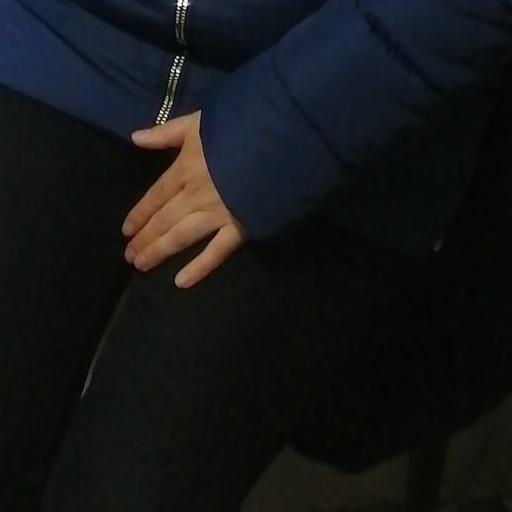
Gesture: no_gesture